Blue Wahoos Stadium

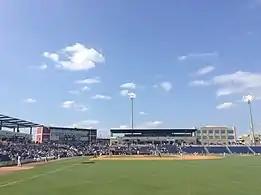
Blue Wahoos Stadium

Blue Wahoos Stadium is a , 5,038 seat multi-use venue. Construction includes precast concrete bowl seating, steel framed elevated slabs, post-tensioned slabs-on-grade, and an auger cast pile foundation with concrete grade beams and pile caps. This project was custom designed to meet the needs for the use by a minor league baseball team as well as for accommodating other sporting and festival type events. The structure and slab-on-grade was pile supported due to poor soil conditions and concern over scour from hurricanes.